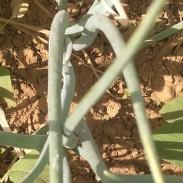
Crop: Onion
Condition: healthy-leaf